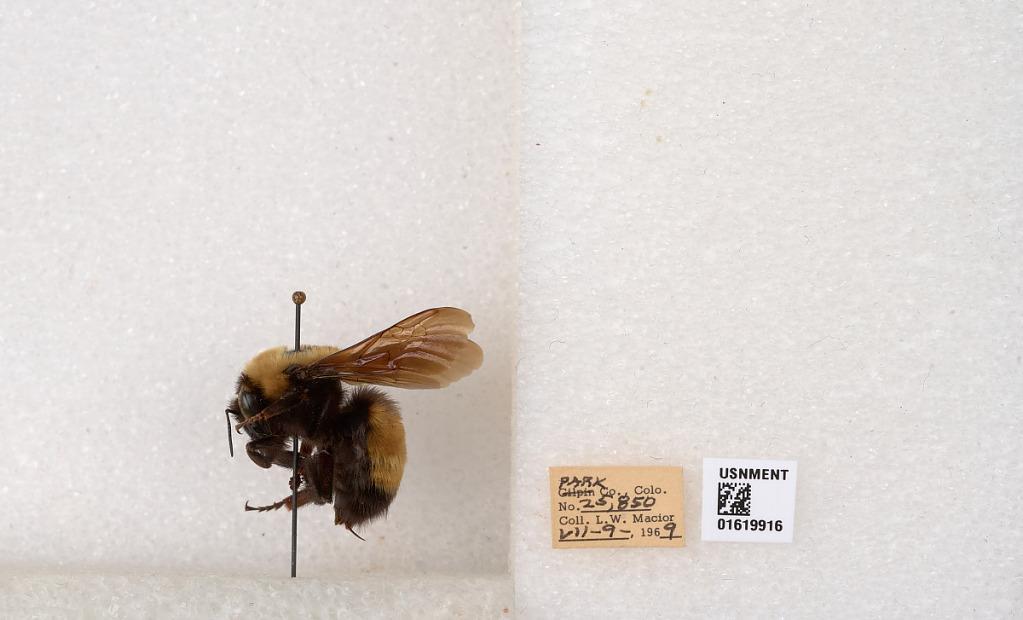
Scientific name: Bombus (Bombus) nevadensis Cresson